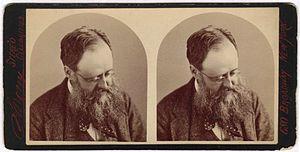
La stéréoscopie est l'ensemble des techniques mises en œuvre pour reproduire une perception du relief à partir de deux images planes.
Napoléon Sarony est un lithographe et photographe américain.